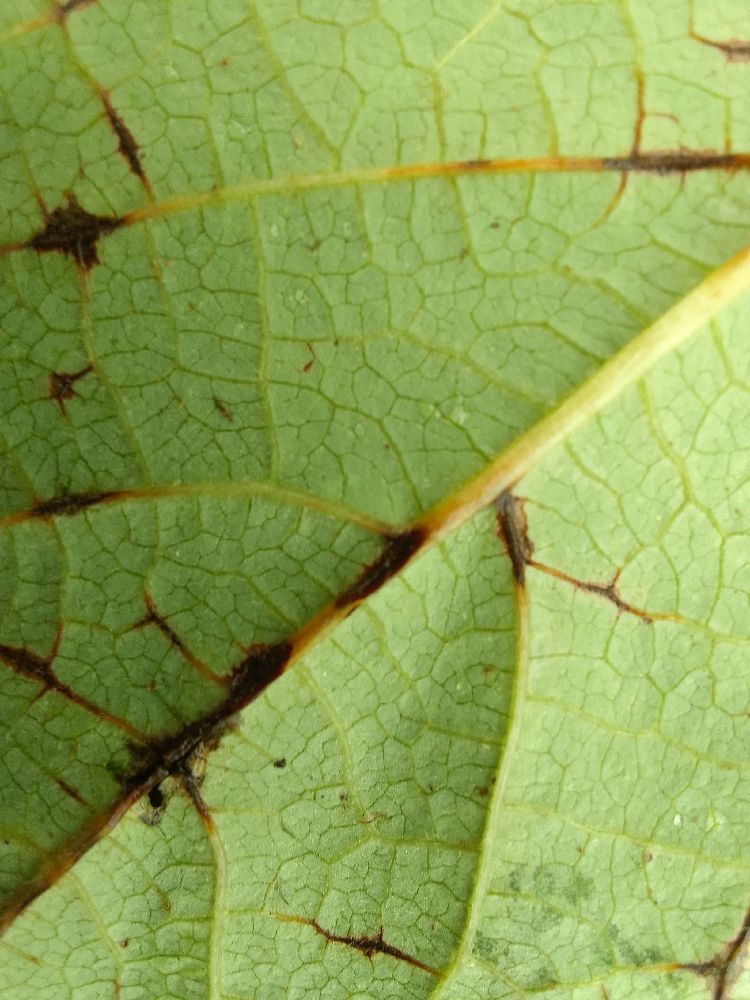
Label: anthracnose